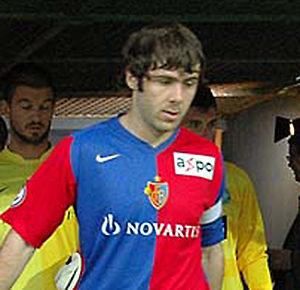
Ivan Ergić, né le 21 janvier 1981 à Šibenik, est un footballeur serbe qui possède la double nationalité australienne et qui évoluait au poste de milieu de terrain en équipe de Serbie.